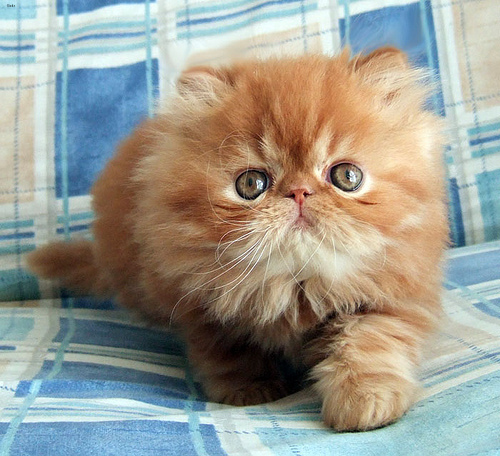
Animal: cat
Breed: Persian